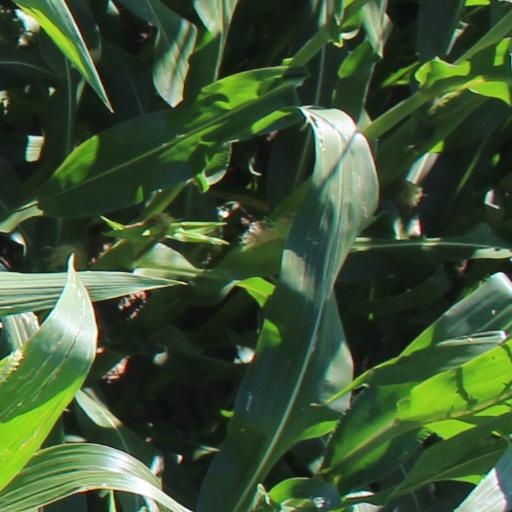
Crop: maize; corn